Wysox Township, Pennsylvania

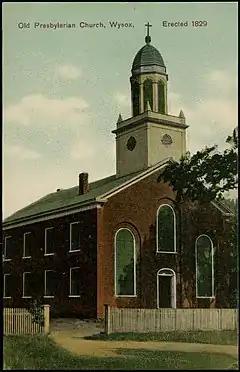
The Presbyterian "Old Brick Church" on an old postcard

As of the census of 2000, there were 1,763 people, 710 households, and 506 families residing in the township. The population density was . There were 798 housing units at an average density of . The racial makeup of the township was 97.22% White, 0.23% African American, 0.68% Native American, 0.57% Asian, 0.45% from other races, and 0.85% from two or more races. Hispanic or Latino of any race were 0.96% of the population.